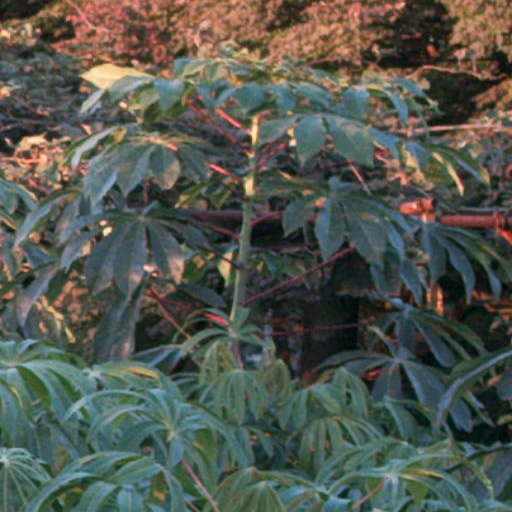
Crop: cassava